1905 Finsbury East by-election

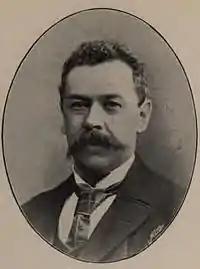
Richards

The Conservatives selected Nathaniel Cohen as their candidate to defend the seat. He had contested the 1900 general election as Conservative candidate for Penryn and Falmouth.